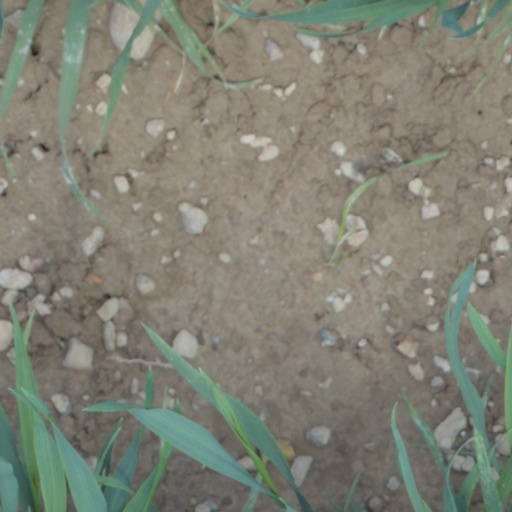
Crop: wheat